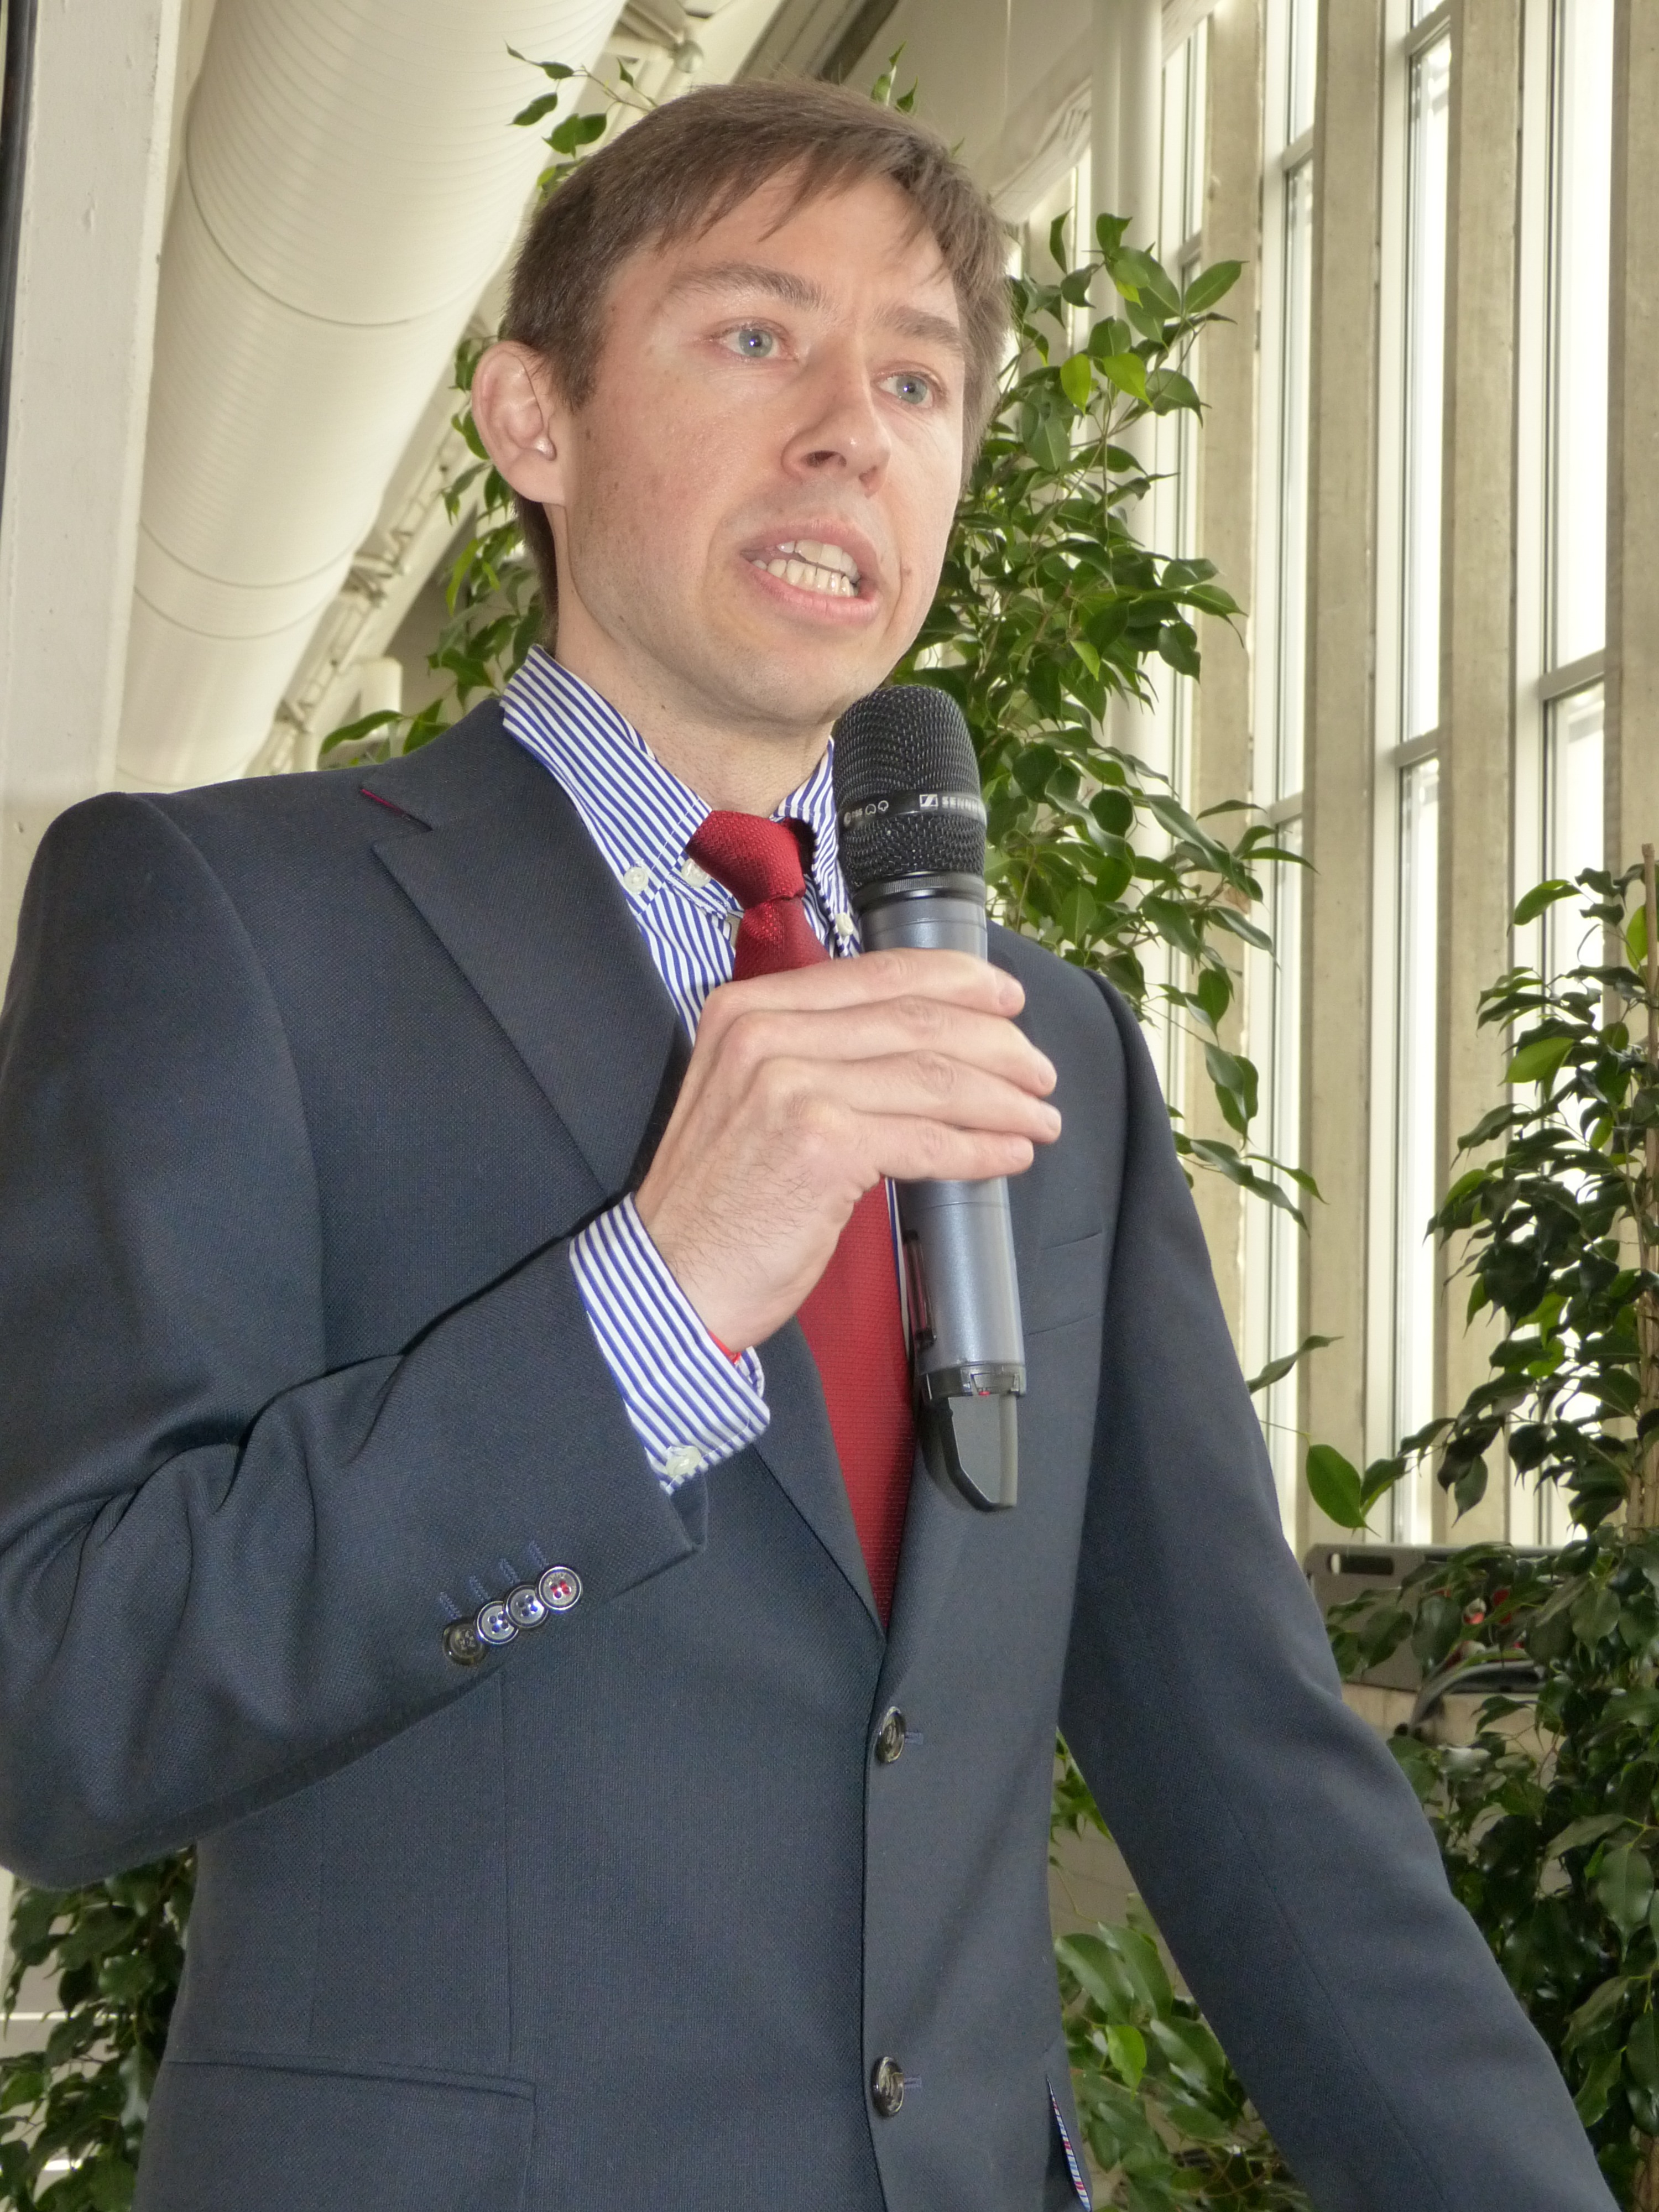
man, person, suit, male, meeting, microphone, professional, clothing, groom, talk, tuxedo, event, lecture, speakers, occurs, formal wear